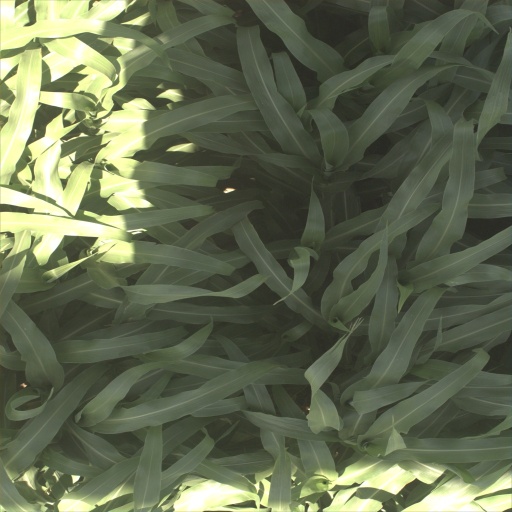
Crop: sorghum